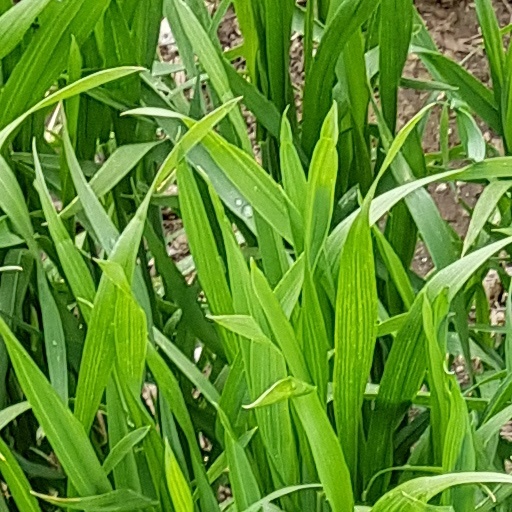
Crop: wheat